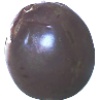
Label: passion_fruit